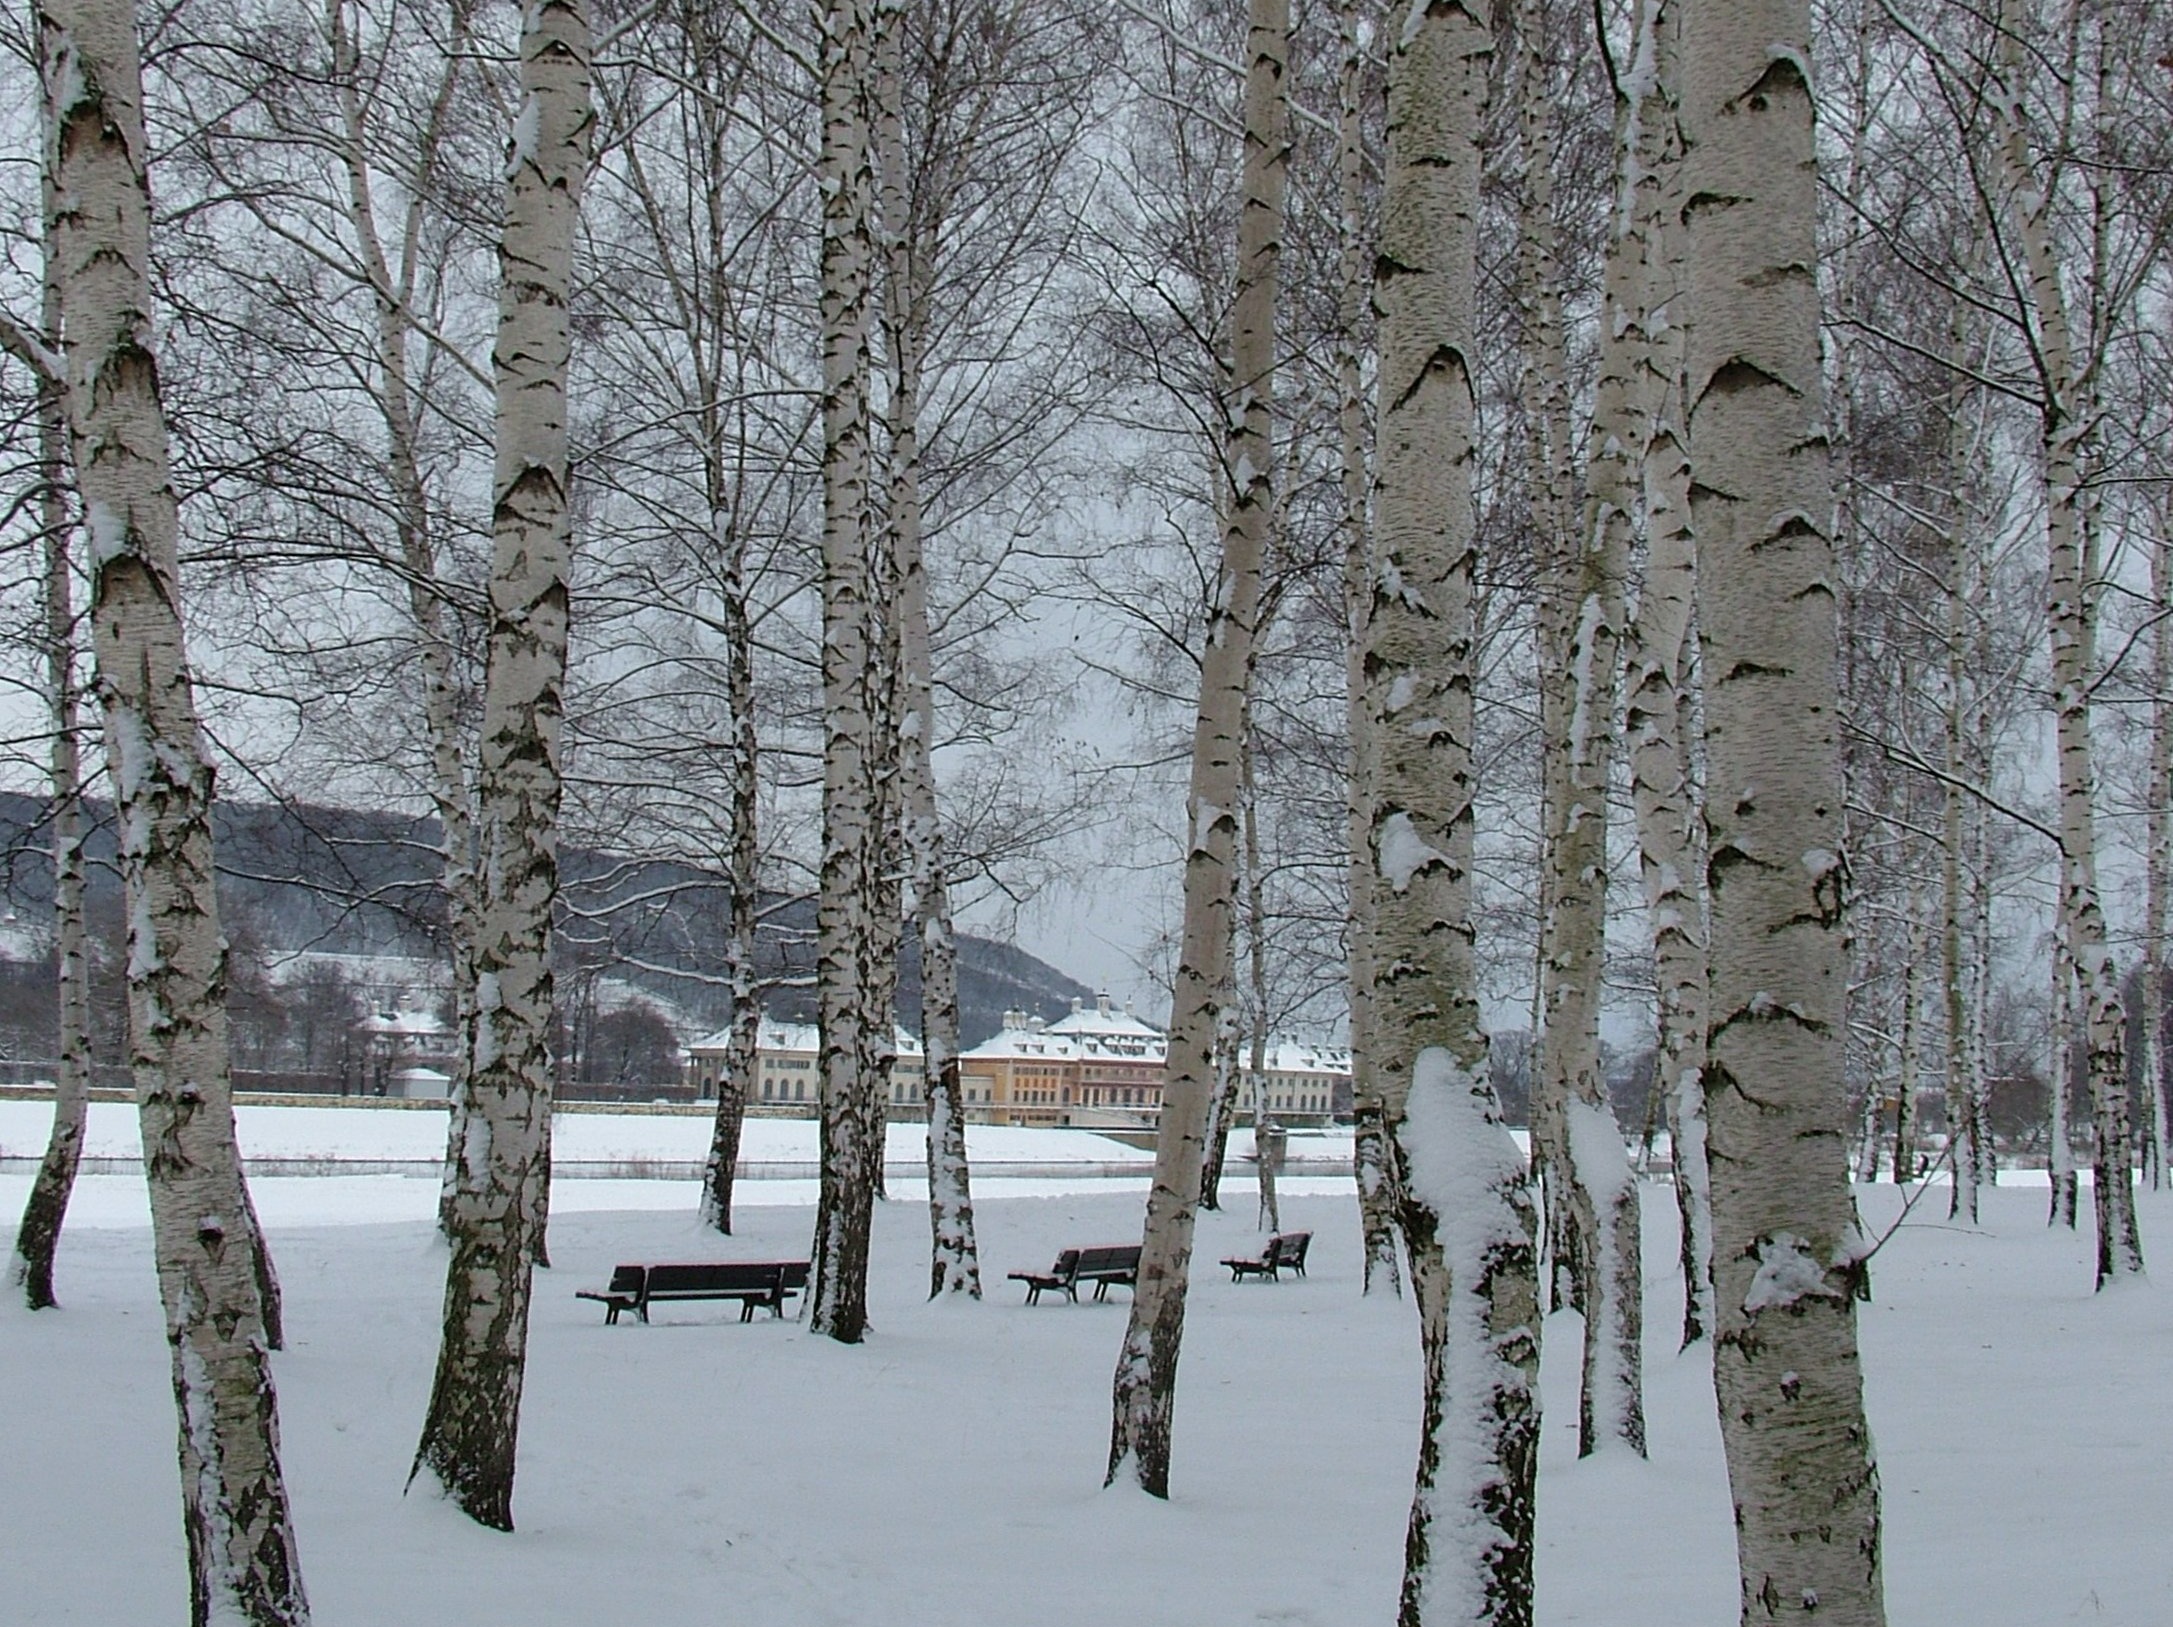
tree, forest, branch, snow, winter, plant, birch, weather, castle, season, spruce, grove, woodland, habitat, dresden, freezing, pillnitz, flowering plant, natural environment, woody plant, land plant